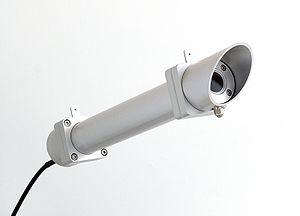
Pyrheliomètre